Omaha Racers

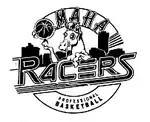
The first logo of the Omaha Racers used from 1989 to 1993.

Before the start of the Racers' inaugural season, the CBA ruled that the team's ownership was not financially solvent and the franchise would need to be put up for sale. Terren Peizer purchased the team on September 15, 1989, and announced he would keep the team in Omaha. Team president and general manager Mike Cole told Ray Waddell of "Amusement Business", "We're very happy with how it has worked out ... We pulled off something many people said we couldn't do." Under head coach Mike Thibault, the Racers went 29–27 in 1989–90 and made the CBA playoffs in the National Conference, where they lost to the San Jose Jammers in the first round. Peizer sold the team in 1990.